Belgian Air Component

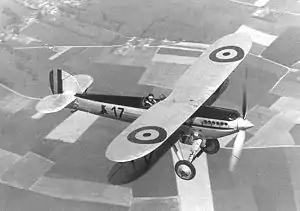
Belgian Fairey Firefly II, 1931

During the interwar period, the Belgian Army Air Force flew the Breguet 19. Some efforts were made to acquire aircraft from local production, such as those by Stampe et Vertongen and Renard. They also evaluated native designs like the ACAZ C.2 and LACAB GR.8, none of which entered mass production however.